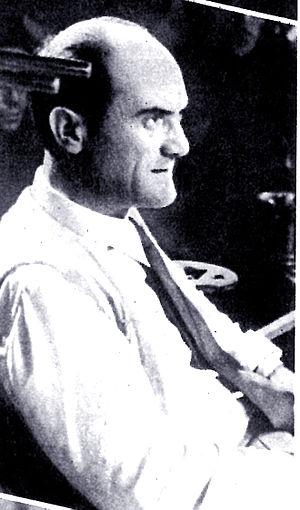
Corrado D'Errico est un réalisateur et scénariste italien.